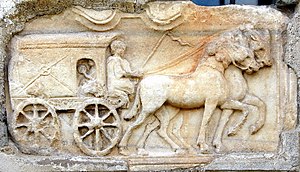
Pilgrimskirken i Maria Saal / Galleri
Mariakirken i den østrigske by Maria Saal er en sengotisk valfartskirke. Den første kirke på stedet blev bygget i 700-tallet af biskop Modestus, som var kommet til Kärnten for at omvende befolkningen til kristendommen. Maria Saal blev religiøst centrum og biskopsæde frem til 900-tallet. I 1400-tallet blev kirken ombygget til en treskibet gotisk kirke med to store tårne og blev omgivet med et forsvarsanlæg. I 1669 brændte kirken men blev genopbygget.